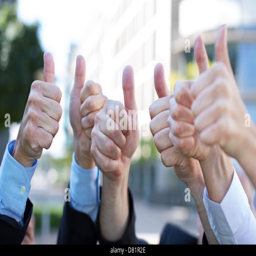
business team outside the office holding many thumbs up